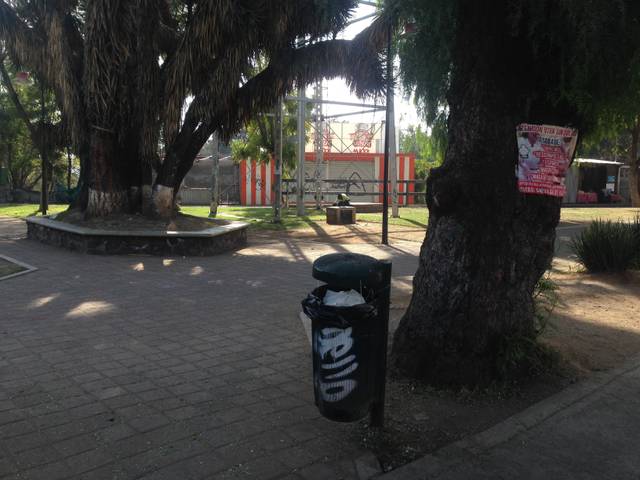
Region: Mexico
Coordinates: 19.721, -101.188